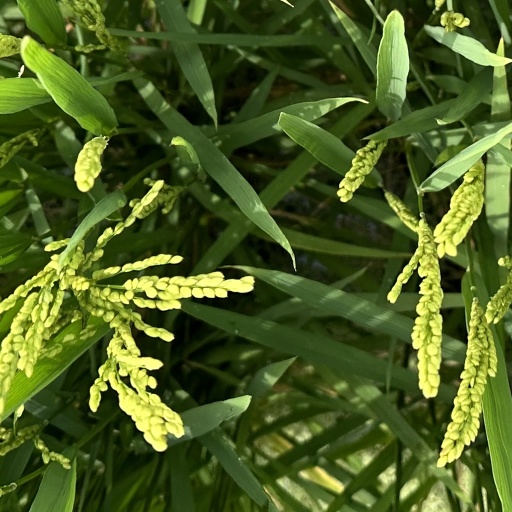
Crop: rice